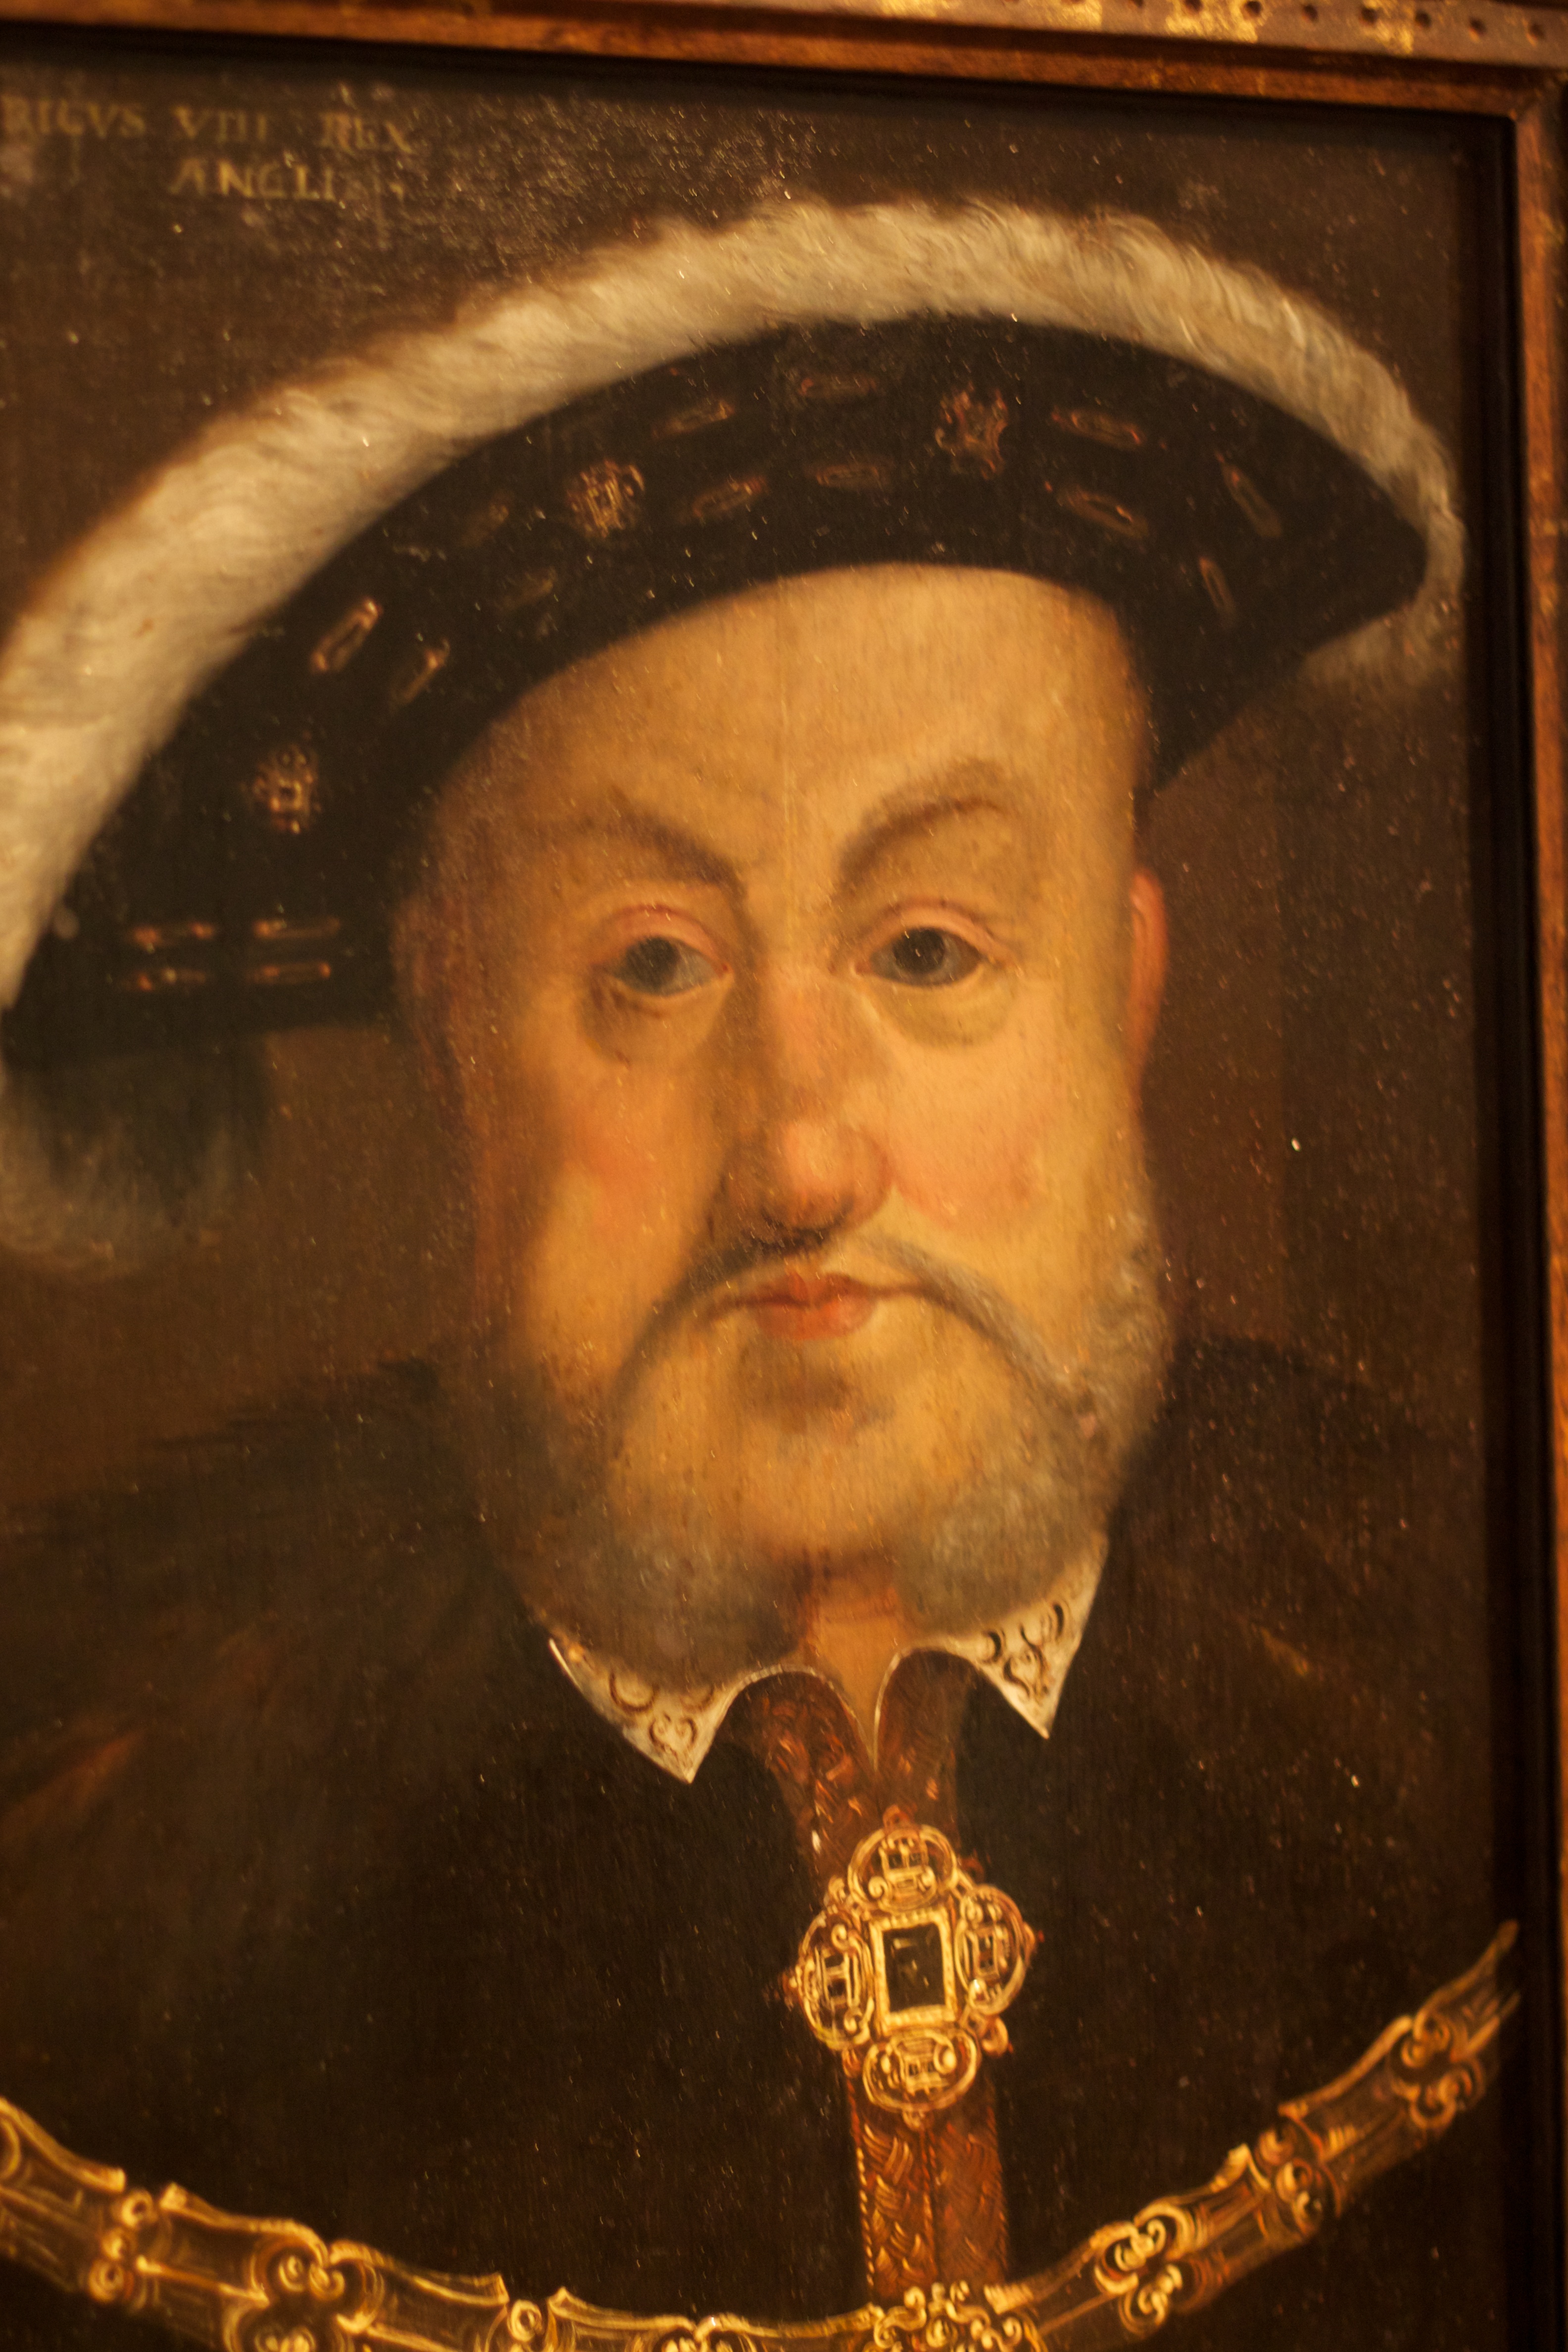
portrait, religion, painting, monarch, art, image, ancient history, abbot